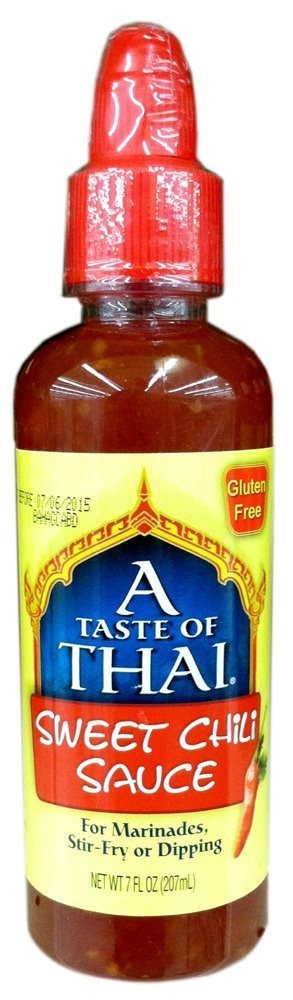
Item Name: Taste of Thai Sauce Sweet Red Chili Sauce, 7 oz (Pack of 3)
Value: 3.0
Unit: Count

Price: 20.99